History of Sardinia

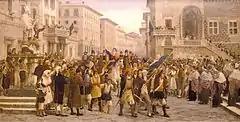
Giovanni Maria Angioy, the Emissary of the Viceroy enters in Sassari (1795)

In 1323 an Aragonese army, under Alfonso, son of King James II, disembarked near Palma di Sulcis, in Southern Sardinia. After the fall of Villa di Chiesa the Pisans were defeated again, both by land and sea, at Lucocisterna and in the gulf of Cagliari, and were forced to leave the island, maintaining only Castel di Castro until 1326. The Cagliari area as well as Gallura thus became part of the first nucleus of the Kingdom of Sardinia, established nominally by Pope Boniface VIII in 1297, that was included in the Crown of Aragon.